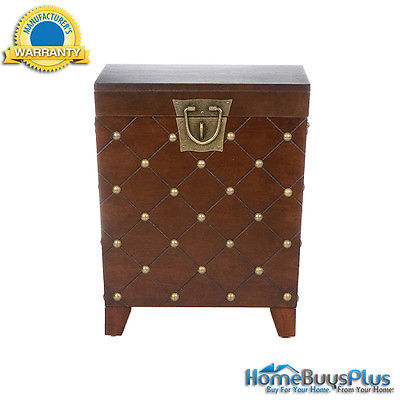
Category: table